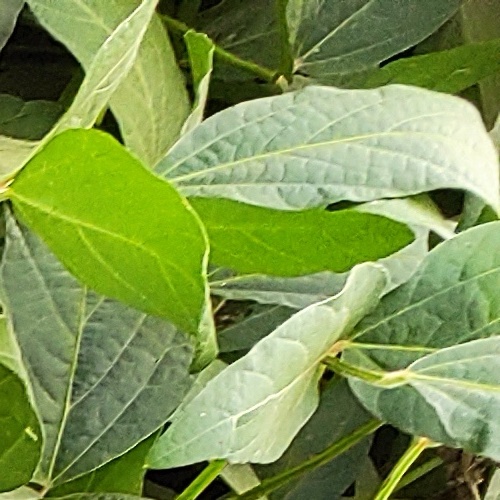
Label: Healthy